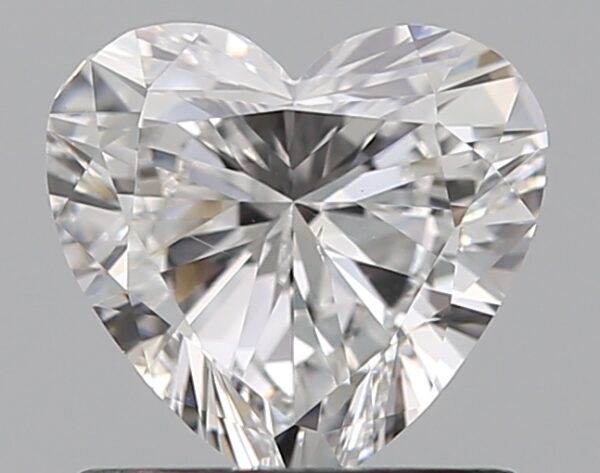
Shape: heart
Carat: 0.65
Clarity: VS1
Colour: D
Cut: VG
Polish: EX
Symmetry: VG
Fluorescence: N
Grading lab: GIA
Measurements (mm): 5.71 x 6.08 x 3.24